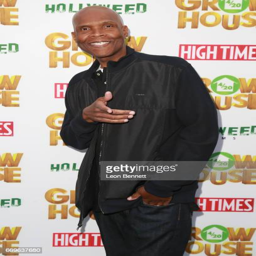
radio personality attends the premiere